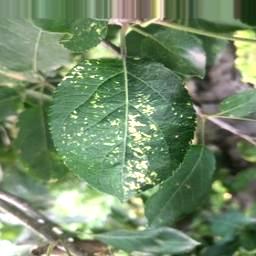
Label: Apple_Mosaic